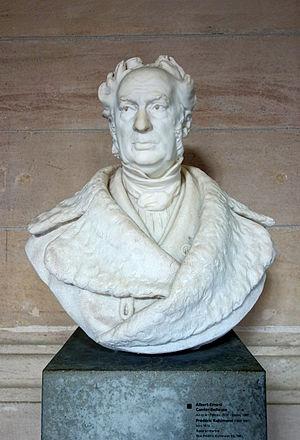
Frédéric Kuhlmann par Albert-Ernest Carrier-Belleuse au Palais des Beaux-Arts de Lille.
L’École centrale de Lille est l'une des cinq plus anciennes écoles d'ingénieurs de France dont les anciens élèves sont cofondateurs de la fédération des associations et sociétés françaises d'ingénieurs diplômés, parmi les 205 écoles d'ingénieurs françaises accréditées au 1ᵉʳ septembre 2019 à délivrer un diplôme d'ingénieur.
L'École des arts industriels et des mines est la dénomination sous le Second Empire de l'école publique de formation d'ingénieurs civils à Lille, créée en 1854 pour répondre aux besoins de l'industrie du Nord de la France.
Charles Frédéric Kuhlmann, né à Colmar le 22 mai 1803, mort à Lille le 27 janvier 1881, est un chimiste, chercheur universitaire et industriel français. Il fait fortune dans la production industrielle de l'acide sulfurique et des superphosphates.